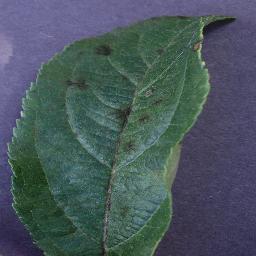
Label: Apple___Apple_scab